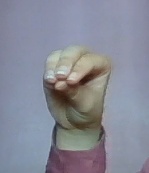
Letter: ha